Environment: real
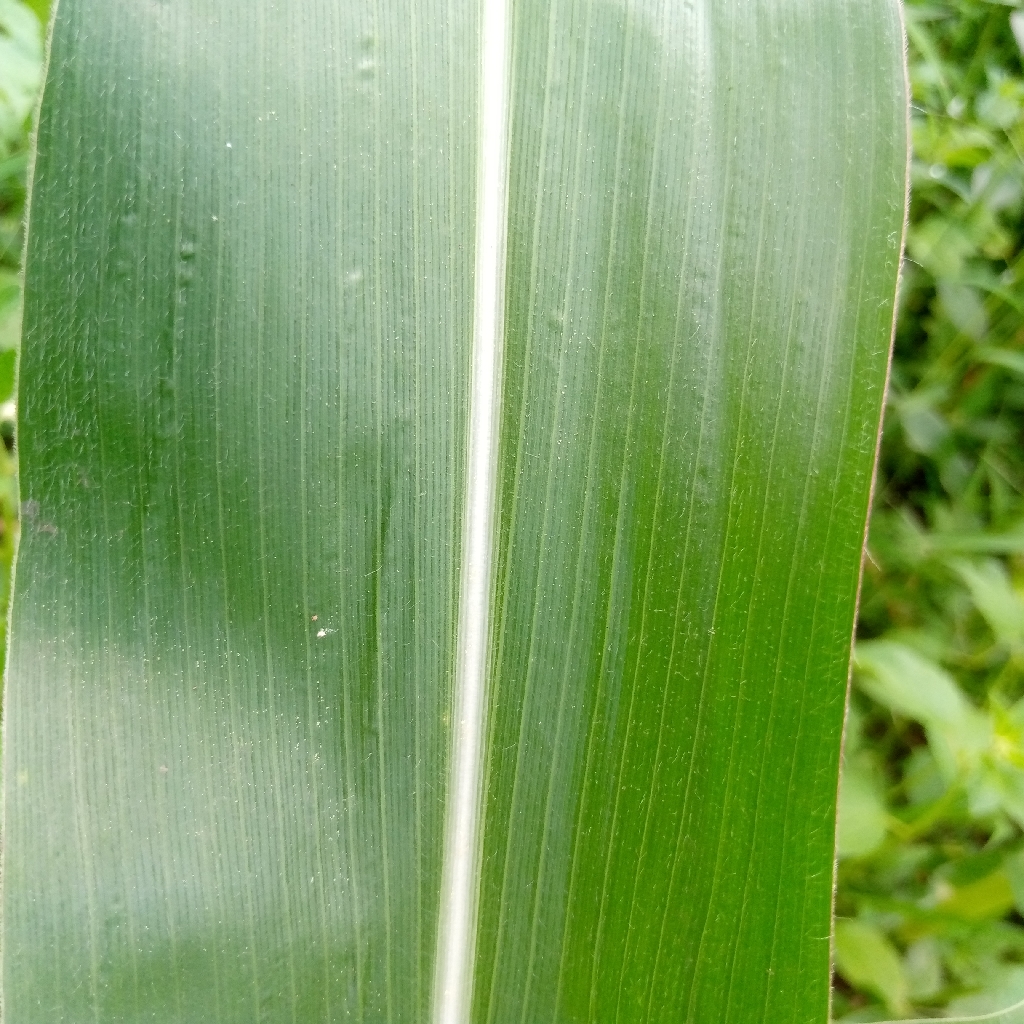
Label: healthy